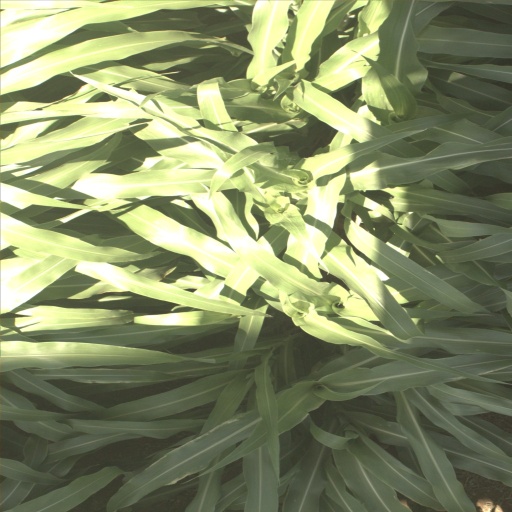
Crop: sorghum